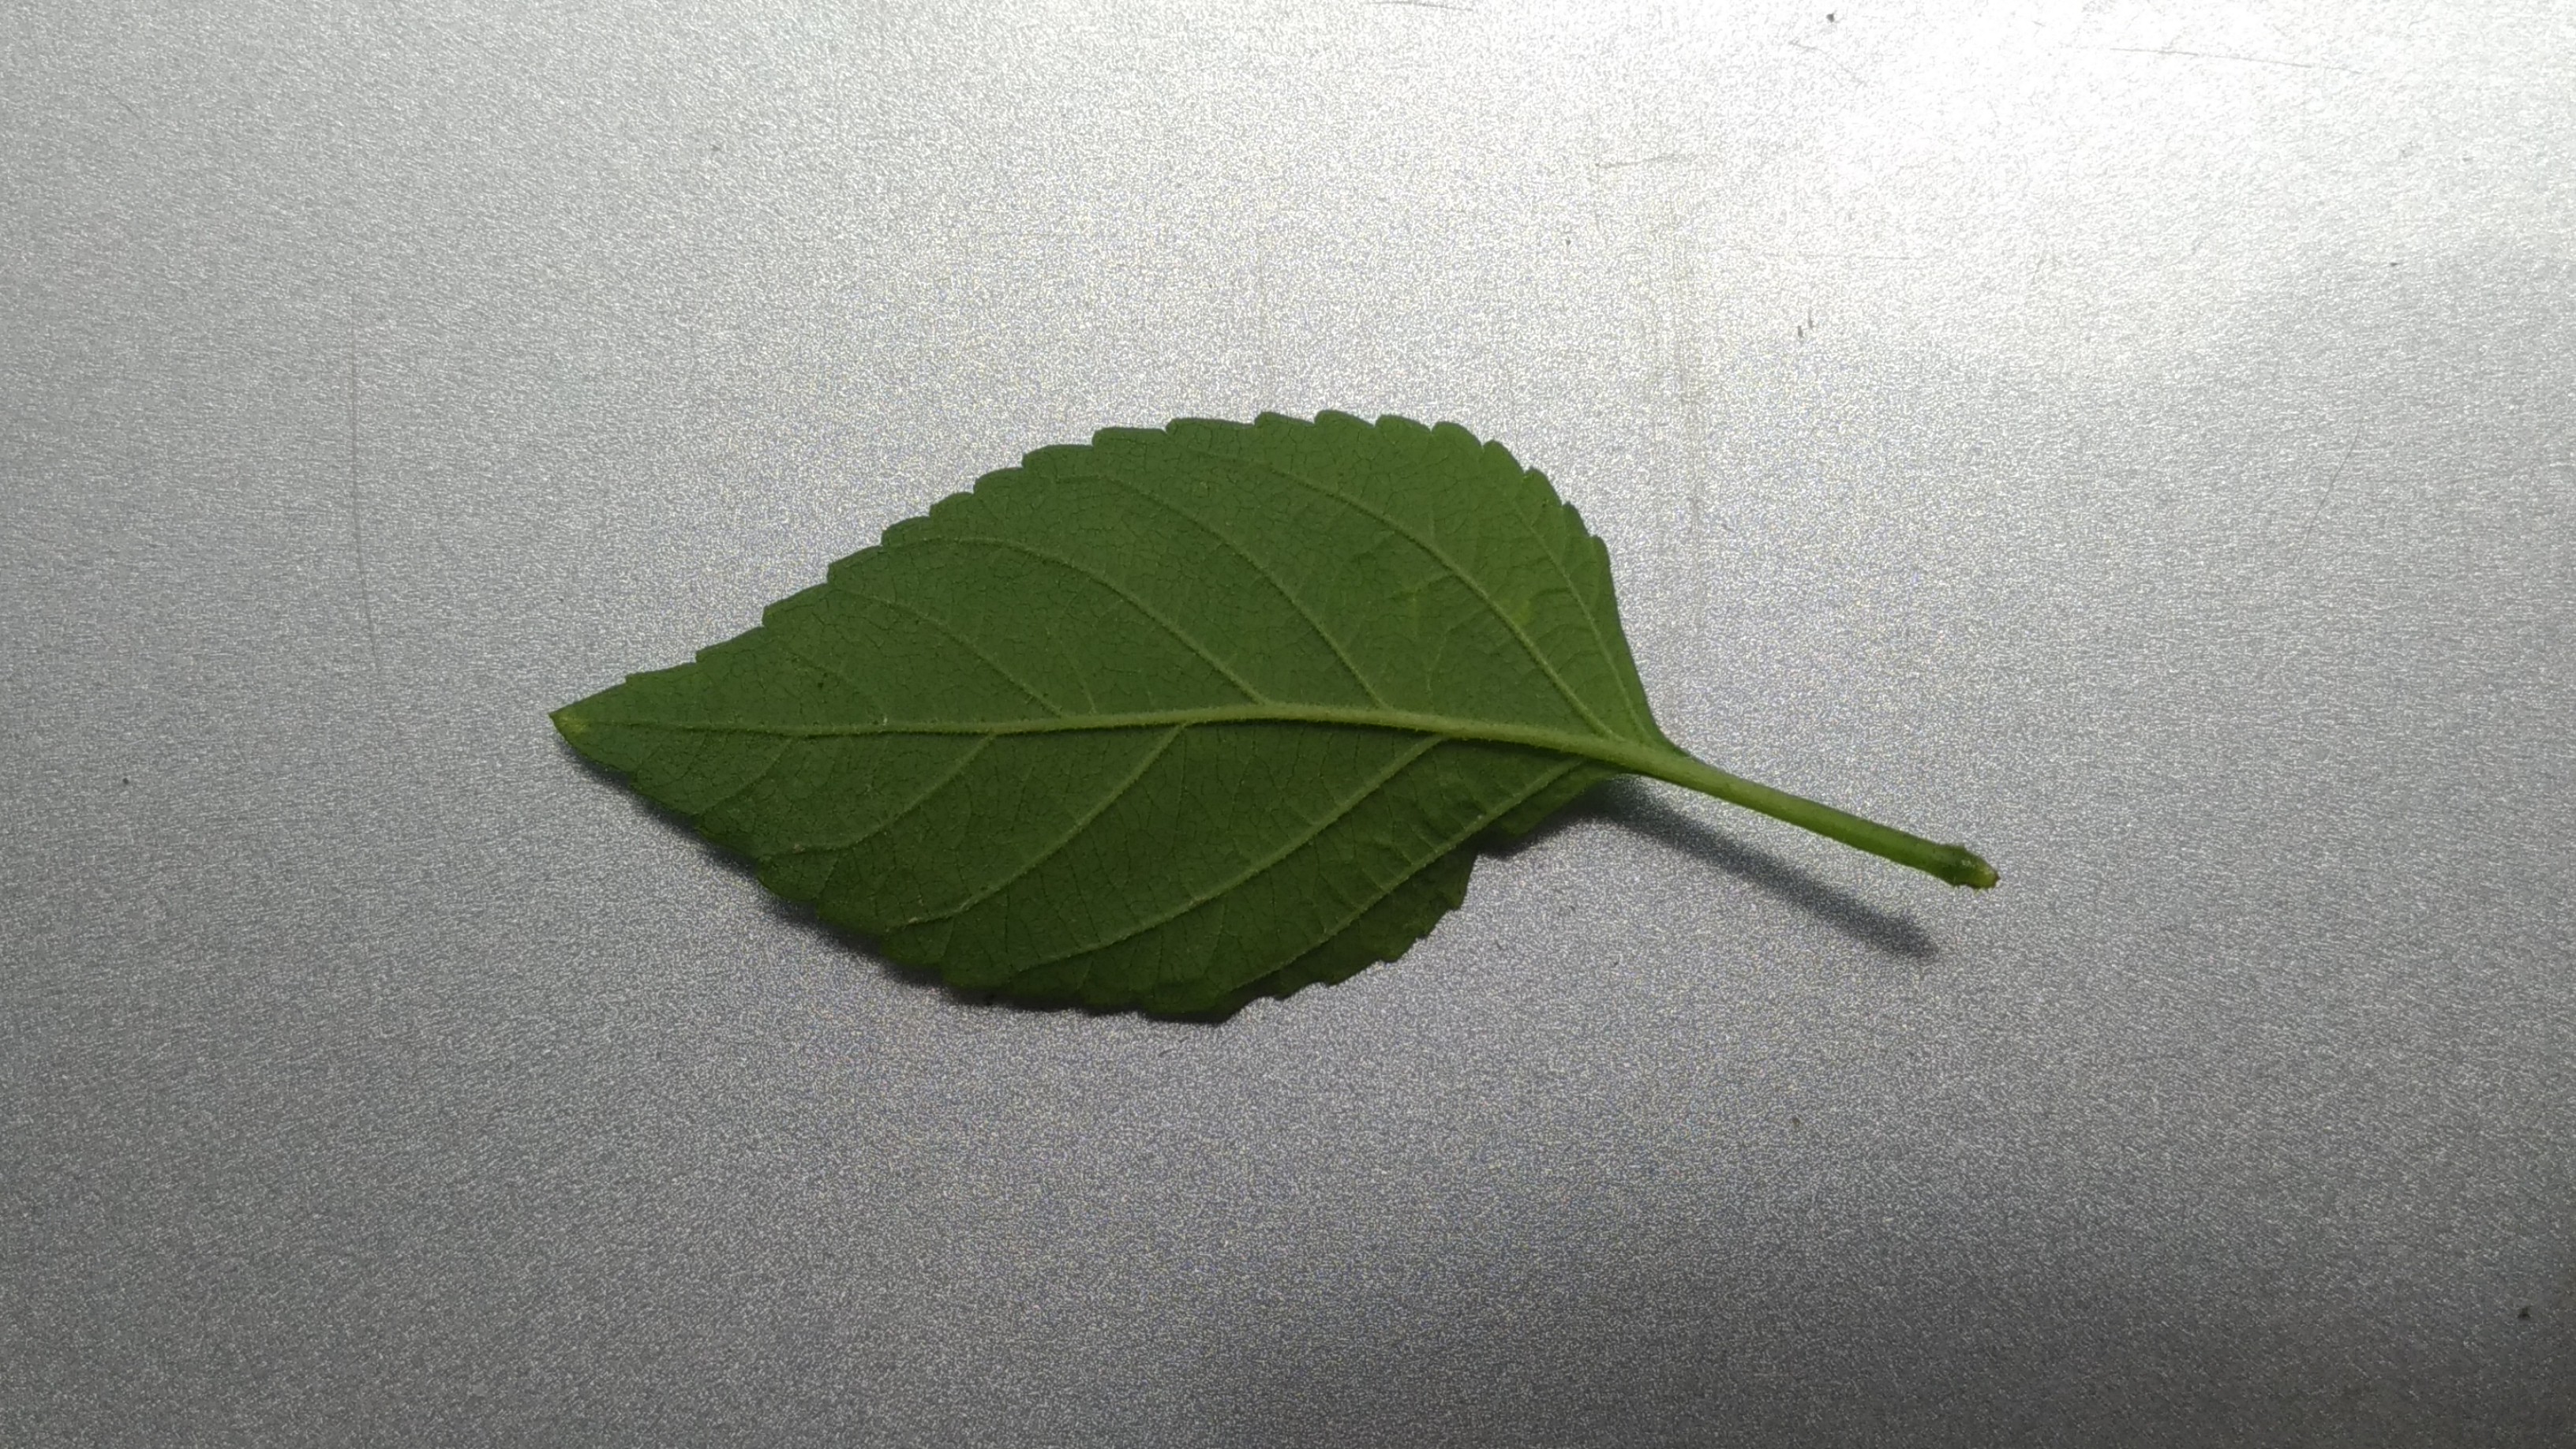
Plant: Lantana